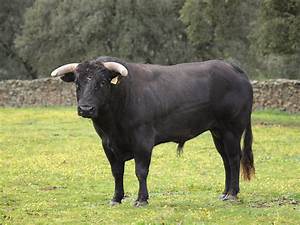
Label: cow